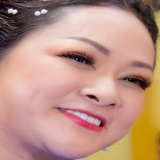
ca sĩ Như Quỳnh